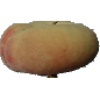
Label: peach_flat